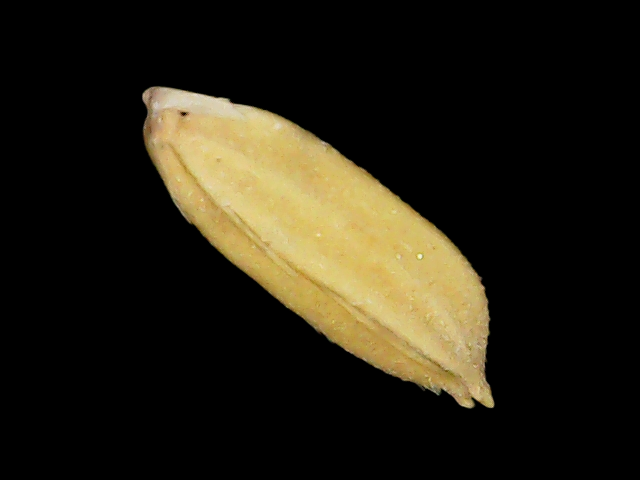
Rice variety: Binadhan24